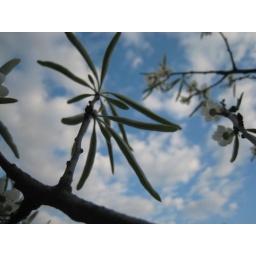
The pear tree on our balcony in blossom.